Cash crop

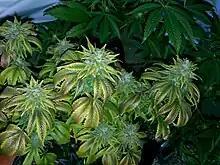
In the U.S., cannabis has been termed as a cash crop.

Coca, opium poppies and cannabis are significant black market cash crops, the prevalence of which varies. In the United States, cannabis is considered by some to be the most valuable cash crop. In 2006, it was reported in a study by Jon Gettman, a marijuana policy researcher, that in contrast to government figures for legal crops such as corn and wheat and using the study's projections for U.S. cannabis production at that time, cannabis was cited as "the top cash crop in 12 states and among the top three cash crops in 30". The study also estimated cannabis production at the time (in 2006) to be valued at US$35.8 billion, which exceeded the combined value of corn at $23.3 billion and wheat at $7.5 billion.